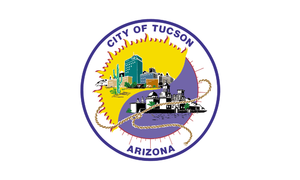
Tucson
Tucson er en by i den sydlige del af staten Arizona i USA. Tucson er administrativt centrum i det amerikanske county Pima County. Tucson er den største by i den sydlige del af delstaten og er den andenstørste by i Arizona efter Phoenix. Byen er beliggende ved floden Santa Cruz River.